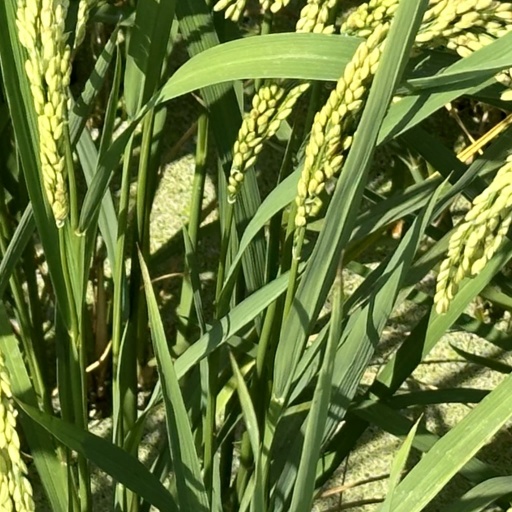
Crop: rice